Traditional method

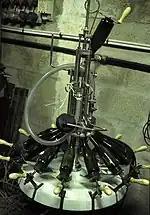
Equipment for effecting dosage through the addition of "'liqueur d'expédition"

The lees removal process is called disgorging ("dégorgement" in French), traditionally a skilled manual process where the crown cap and lees are removed without losing much of the liquid, and a varying amount of sugar added. Before the invention of this process by Madame Clicquot in 1816, Champagne was cloudy. Modern automated disgorgement is done by freezing a small amount of the liquid in the neck and removing this plug of ice containing the lees.